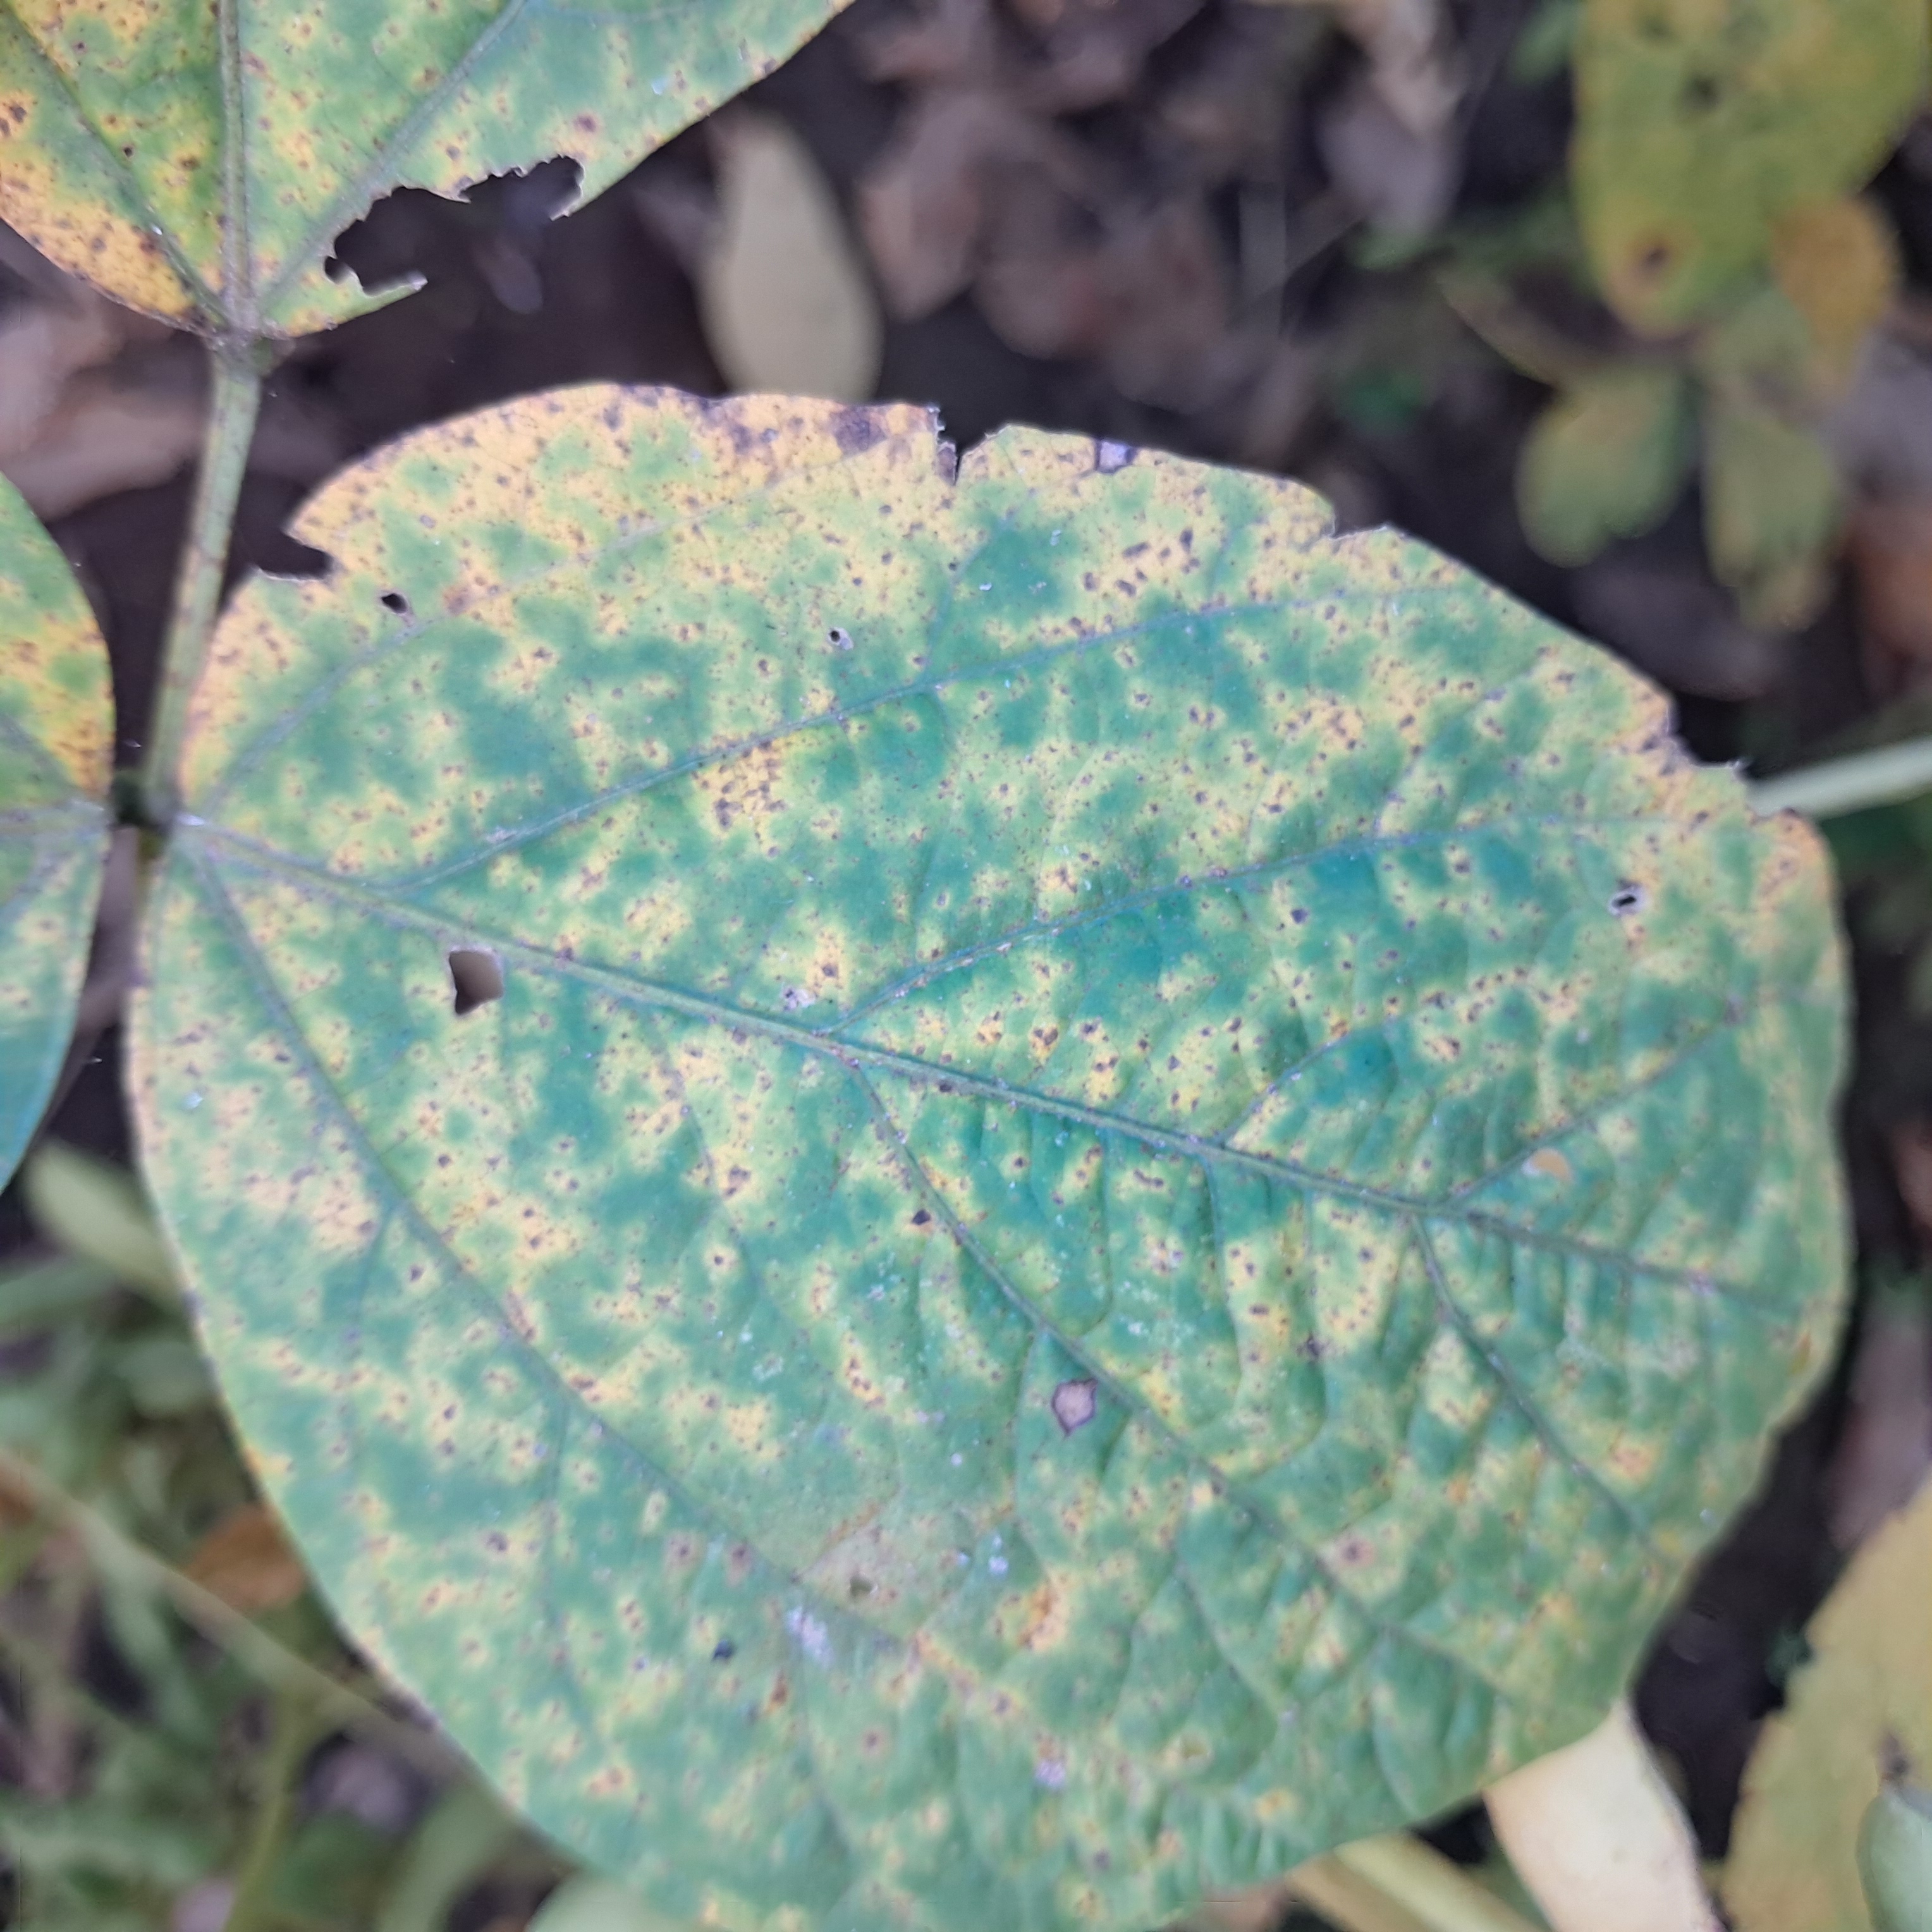
Label: Spectoria_Brown_Spot